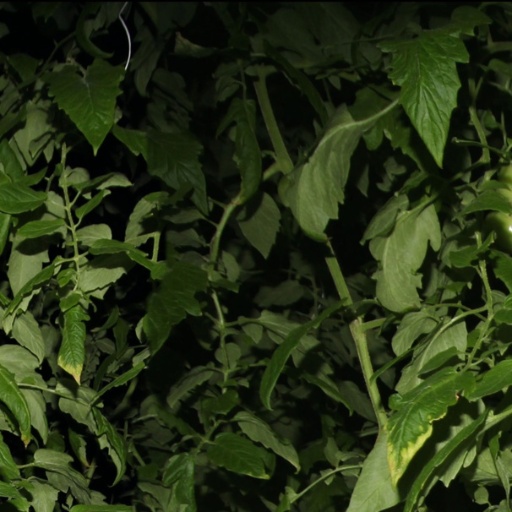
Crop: tomato